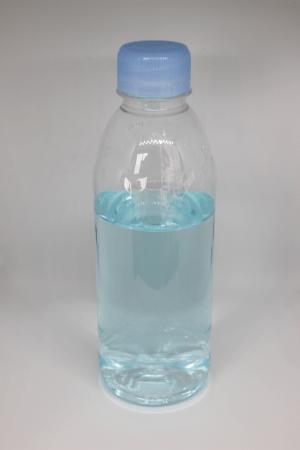
Waste category: plastic